Kaiyuan Temple (Chaozhou)

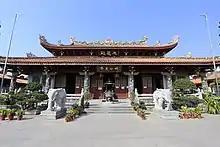
The Dabei Hall at Kaiyuan Temple.

The Babei Hall was built in 2005. The construction took five years, and lasted from 2000 to 2005. It is wide, high with a depth of . The hall covers a building area of and the total area of . Under the eaves is a plaque with the Chinese characters "Dabei Hall" written by Hong Kong sinologist Jao Tsung-I. A total of 86 statues of Guanyin are enshrined in the hall.